The Bog People

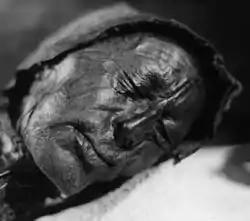
Tolland Man, one of the Danish corpses discussed by Glob.

In the third chapter, "Bog People in Denmark", Glob notes that there have been over 150 bog bodies found in Denmark, and proceeds to provide a number of examples including Haraldskær Woman and the Borremose bodies, in doing so highlighting the similarities that exist between them. Noting that many of these were discovered in the 19th and early 20th centuries, he explains that little can be known about most of them because methods of archaeological investigation and conservation were unavailable at the time. Chapter four, "Bog People in Other Countries", explores similar bog bodies which have been discovered in neighbouring Germany and the Netherlands, such as Windeby I, making reference to the cataloging project undertaken by the German archaeologist Alfred Dieck.